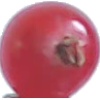
Label: redcurrant